Rachol

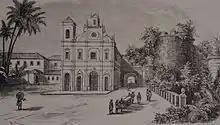
Igreja da Nossa Senhora de Neves and the Rachol Fort

The parochial church was dedicated to Nossa Senhora de Neves (Our Lady of Snows). It was built alongside the fortress of Rachol. This church was considered as the first in dignity of Salcete (known as "ilha de Salcete do Sul" at that time). As this first church at Rachol and hence Salcete was built to completion in the year 1565, on the site of Hindu temples and was built in mud with a thatched roof, it can thus be called the mother church (Matriz) of the whole of South Goa and was named Igreja da Nossa Senhora de Neves. It was the first Archbishop of Goa, Dom Gaspar Jorge de Leão Pereira, who personally visited Margão and the surrounding areas to choose the location. After seeing all other places, he guarded an arrow into this ground at Rachol and ordered to build the church there; the Captain of Rachol Fortress (Capitão desta Fortaleza de Rachol) Diogo Rodrigues was appointed to do the needful.